Qui Nguyen (poker player)

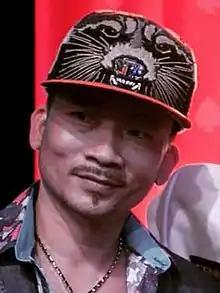
Nguyen at the 2016 World Series of Poker

Qui Nguyen (born 1977) is a Vietnamese-American poker player from Las Vegas, Nevada. He won the 2016 World Series of Poker Main Event, earning $8,005,310.